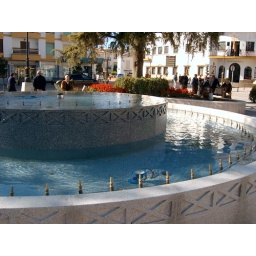
A closer look at the lovely fountain pools - I hope the water stays as clear in the future!